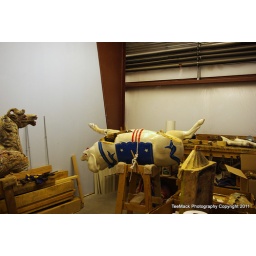
C.W. Parker Carousel Museum Work Shop. The upside down pig was park of an old freighter ship in California.